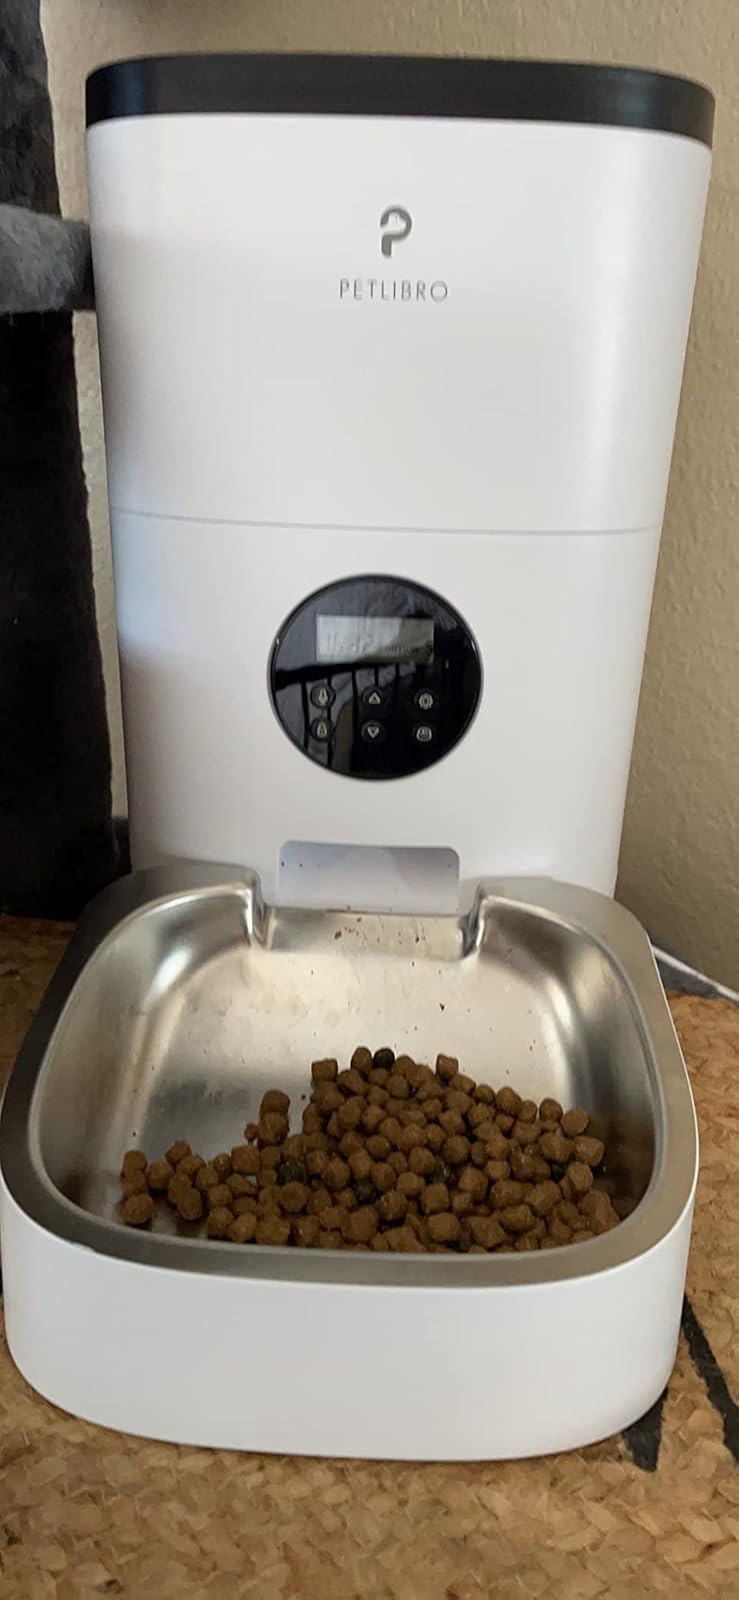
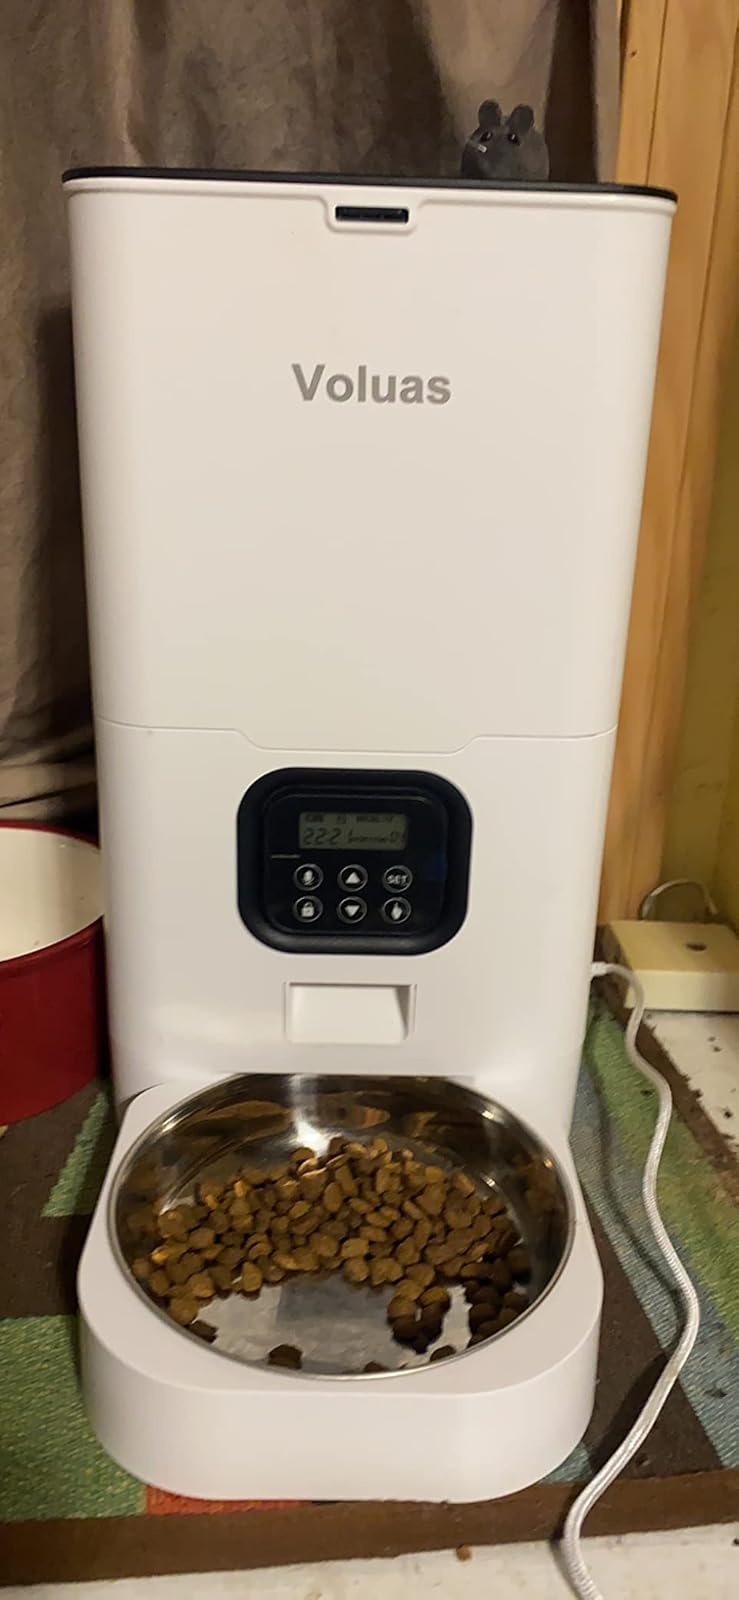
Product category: items_feeder
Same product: no